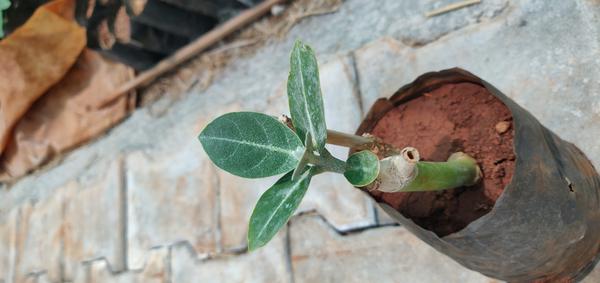
Plant: Ekka